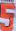
Number: 5